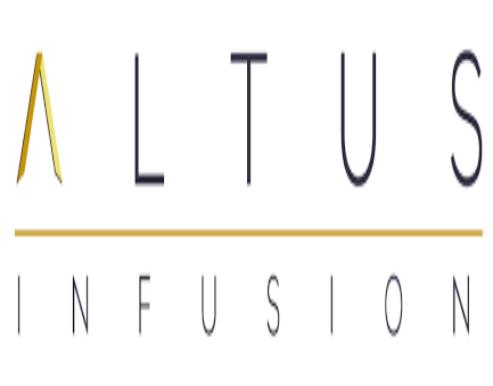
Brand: Altus
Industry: Others